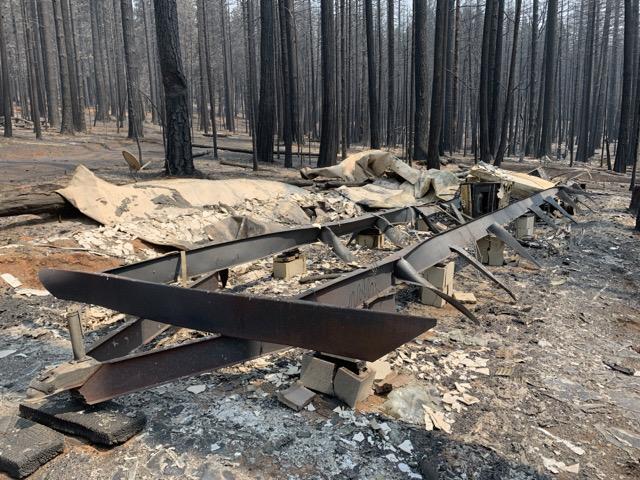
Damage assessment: destroyed